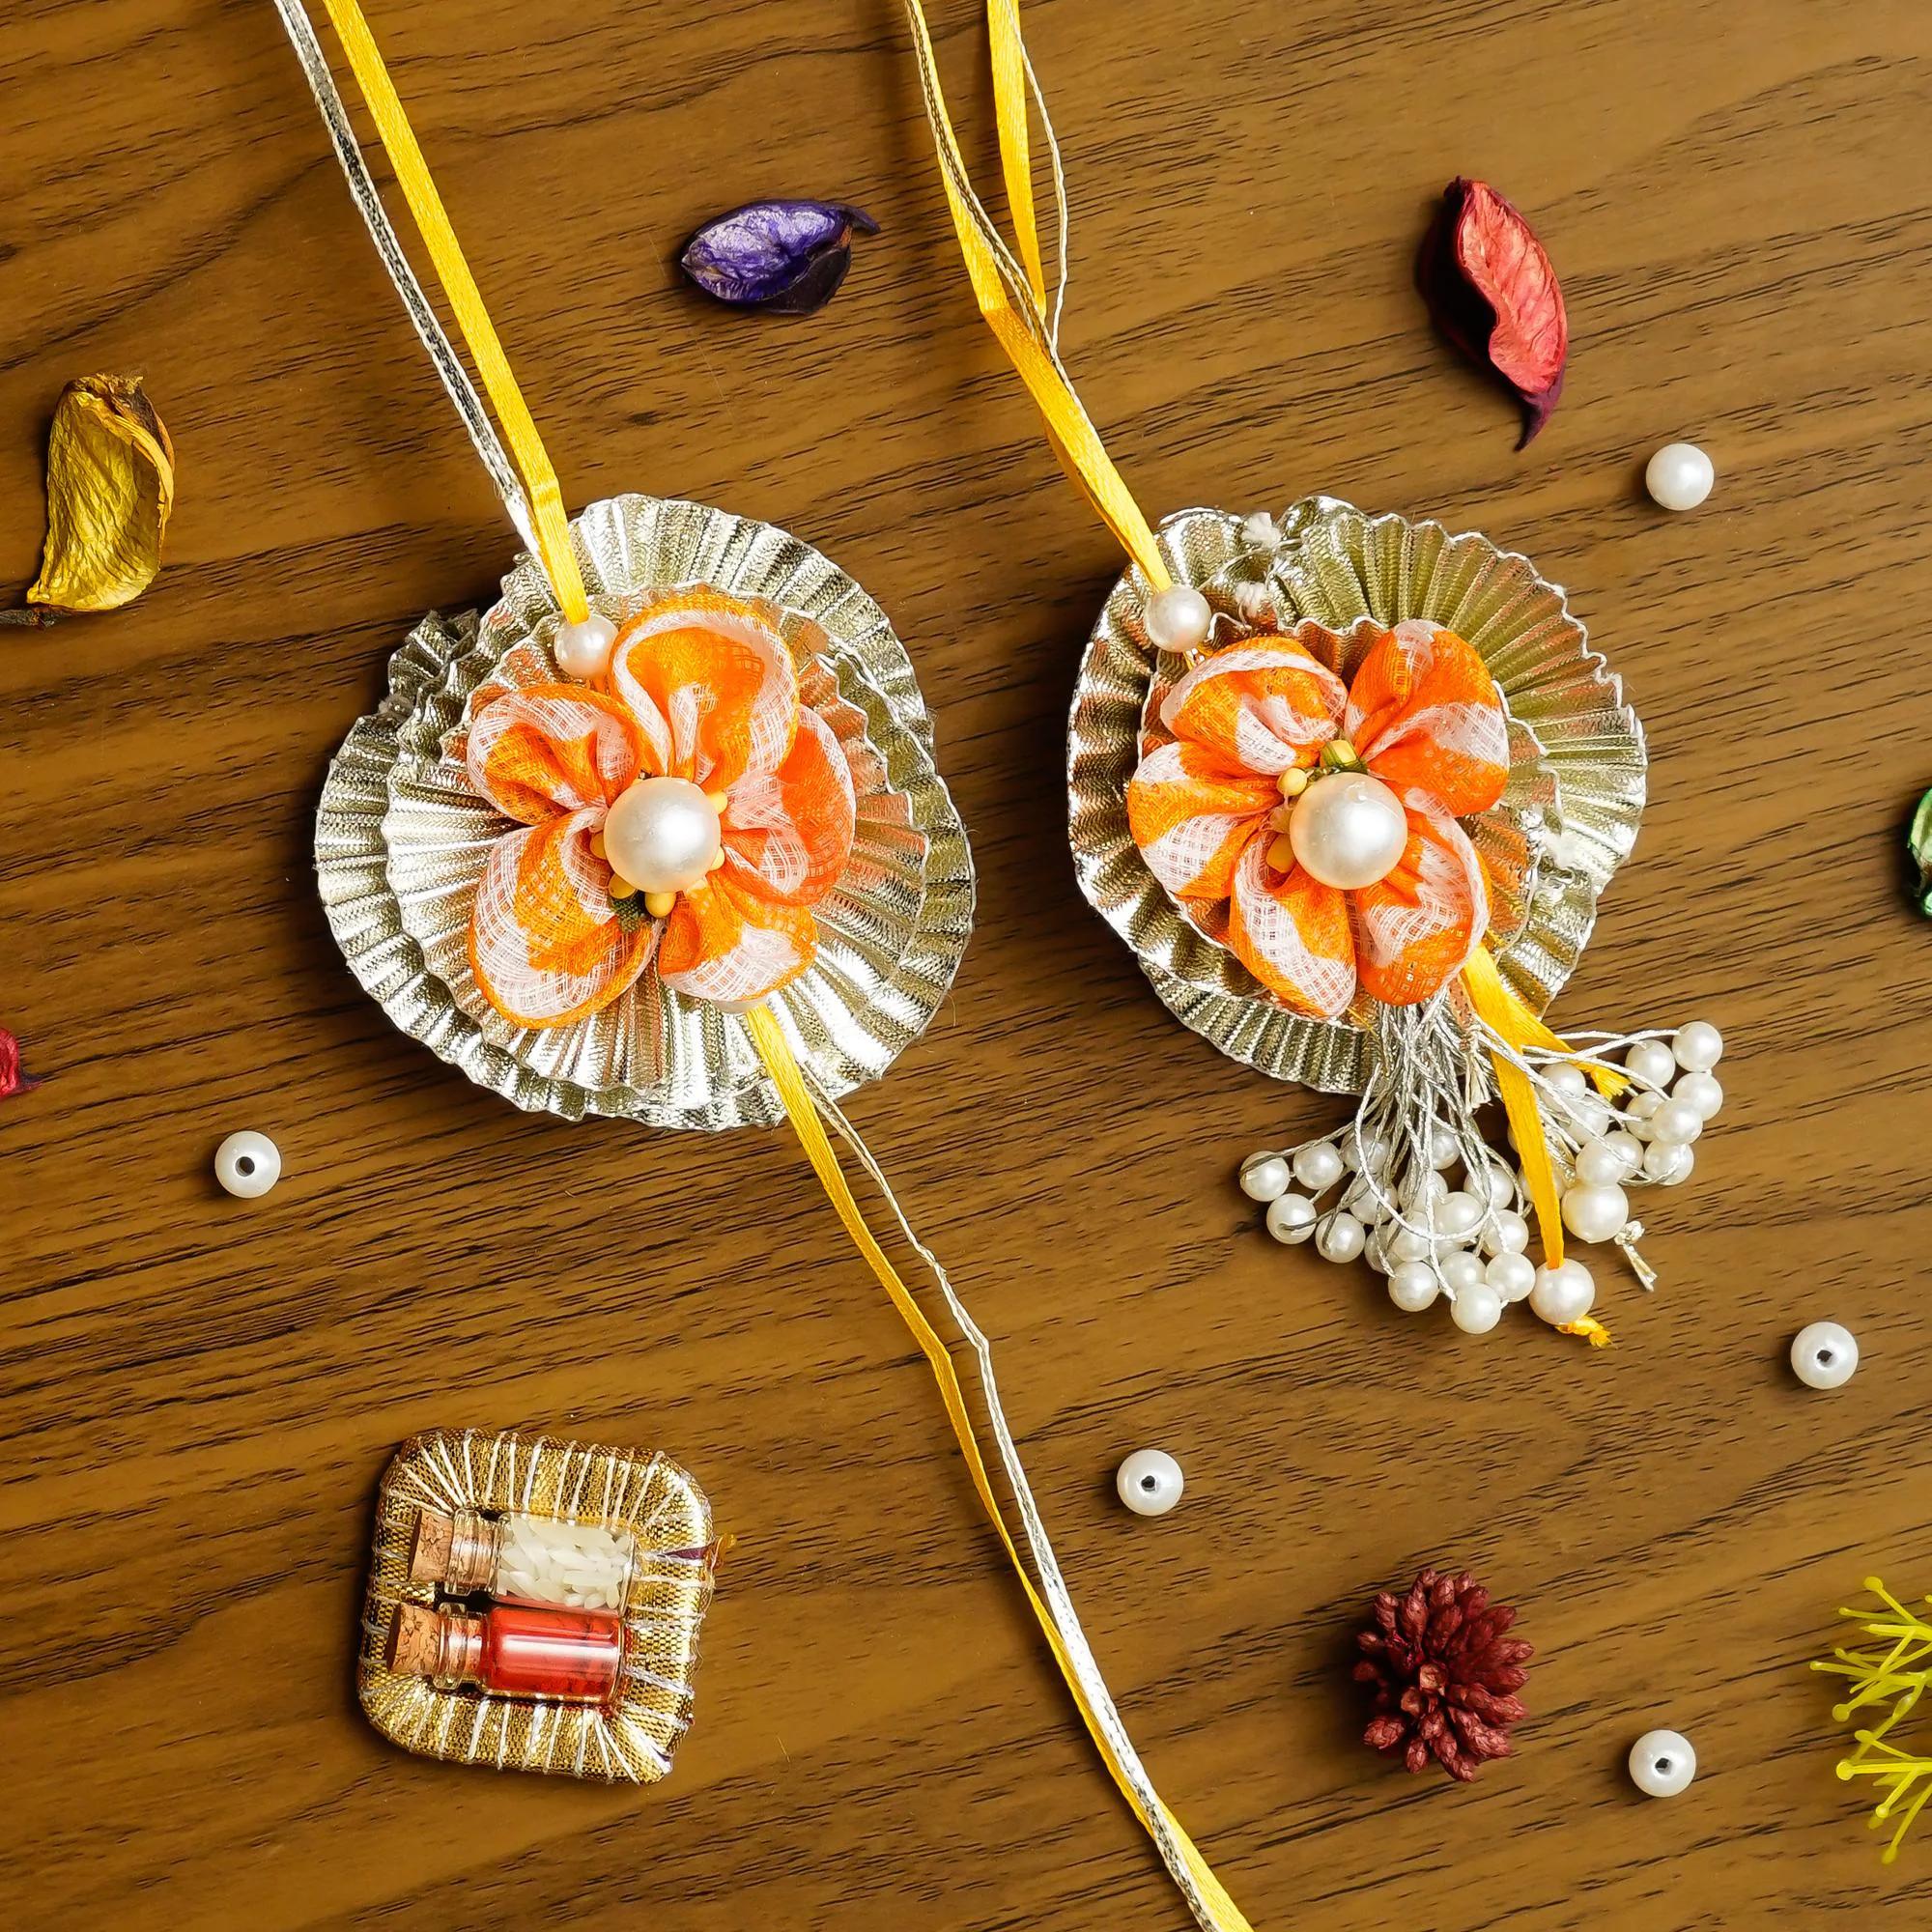
 Privaanshi Rakshabandhan Combo of 2pcs Rakhi For Bhaiya Bhabhi, Brother, Bhai, Couple Rakhi,Rakhi with Roli Chawal (Orange Lehriya)
Type: Rakhis
Brand: Privaanshi
Price: Rs. 249
 Rakhi is a time to celebrate the love-hate relationship between you and your sibling, or that someone who's "like a sibling" to you.From your rakhi brother, to that friend who's like a sister , to your pet who's been your sibling, let's get together this Rakhi and celebrate the unbreakable bond between you two. This Rakhi set include a Rakhi,Rakhi Bracelet,kumkum and chawal to make this celebration all the more special and convenient. An excellent gift option to send to your long distance sibling to honor this tradition and show your sibling you love them.Celebrate the bond of love, care, and protection with the Privaanshi Combo of 2pcs Rakhi, specially designed for Bhaiya and Bhabhi, brothers, couples, and kids. This beautifully curated set is more than just a simple Rakhi; it embodies the essence of the Raksha Bandhan festival, where sisters tie a Rakhi on their brothers' wrists, symbolizing their love and prayers for their well-being, and brothers in return pledge to protect them.
Features: Package Contains Only : Pair Of 2 Rakhi , Roli And Chawal.,Use This Beautiful Rakhi For The Blessed Occasion Of Rakhshabandhan,Gift your brother this wonderful and fabulous looking rakhi this rakshabandhan and express your love in the most amazing way,It Has Been Made From Toxic Free Materials Anti-Allergic And Safe For Skin. It Can Be Worn Over Long Time Periods Without Any Complains Of Ach And Swelling,Made by skilled labour and female workers,Made in india